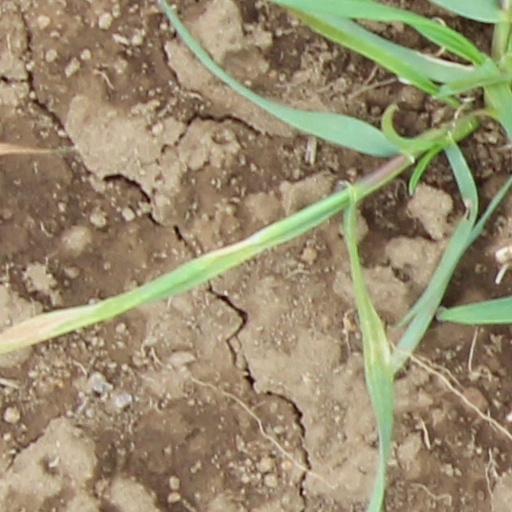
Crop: wheat